Healthcare in Belize

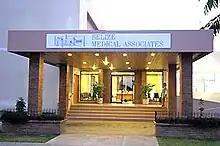
Belize Medical Associates, a healthcare facility in Belize City

Healthcare in Belize is provided through both public and private healthcare systems. The Ministry of Health (MoH) is the government agency responsible for overseeing the entire health sector and is also the largest provider of public health services in Belize. The MoH offers affordable care to a majority of Belizeans with a strong focus on providing quality healthcare through a range of public programs and institutions.